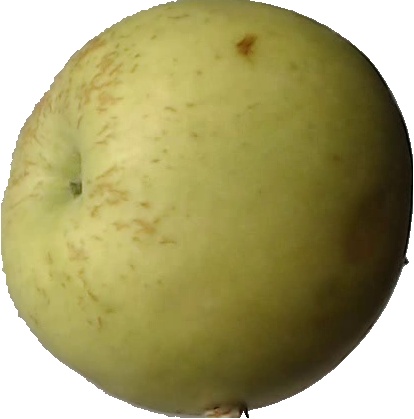
Label: apple_golden_3